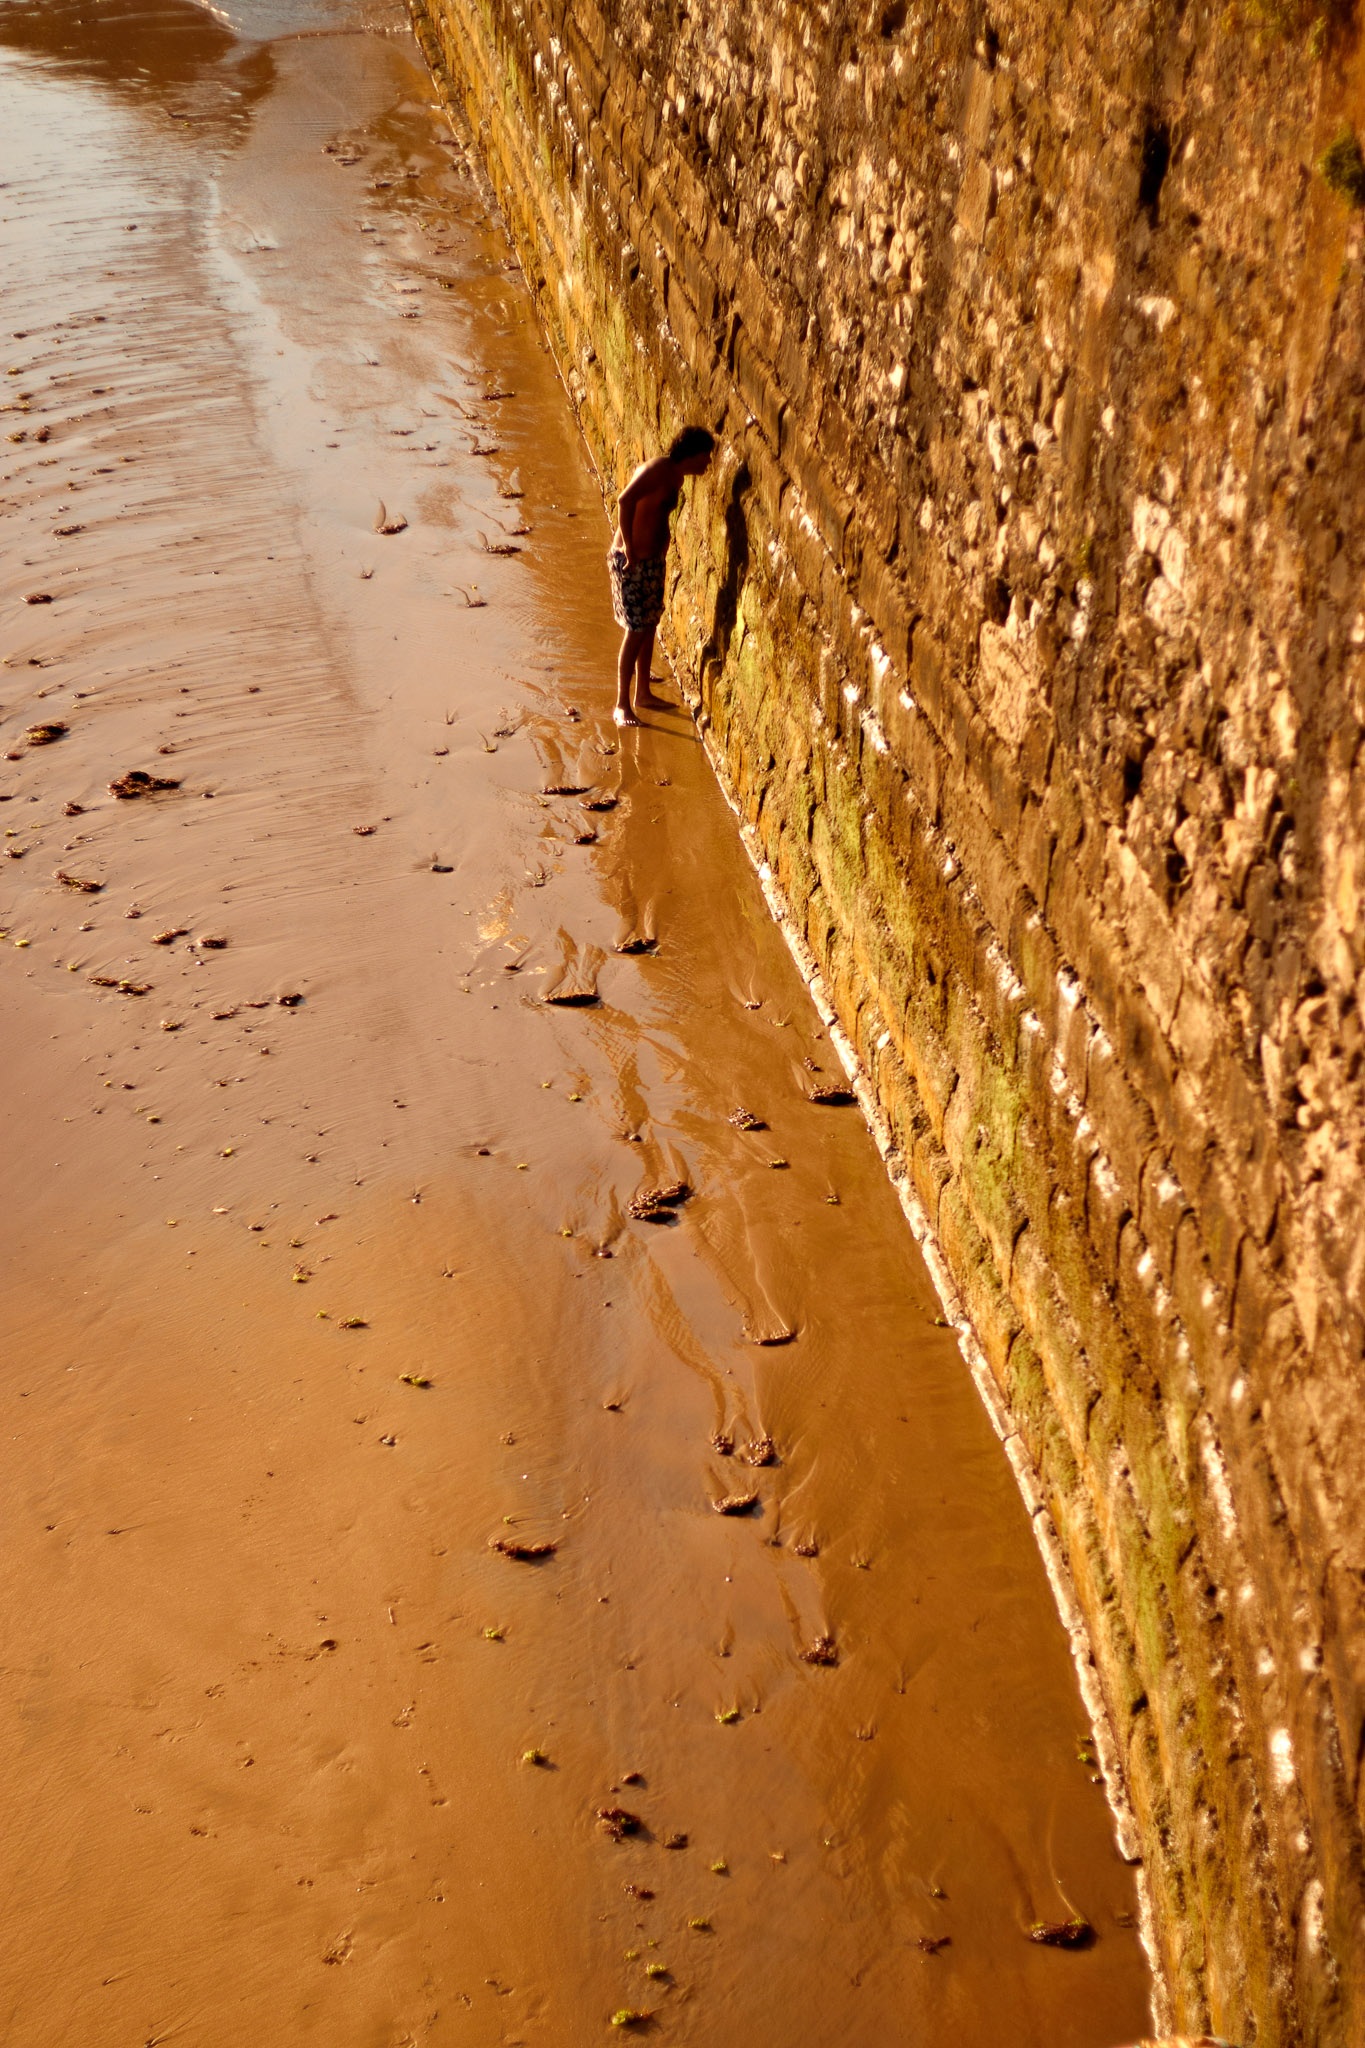
reflection, sand, close up, soil, rock, macro photography, sunlight, material, geology